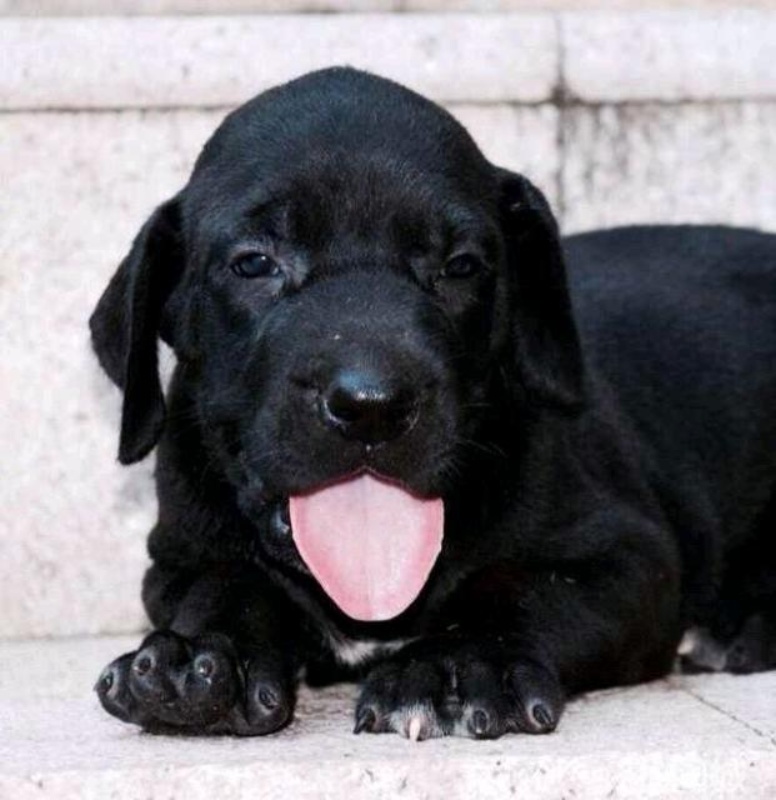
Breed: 220-n000032-Fila_Braziliero